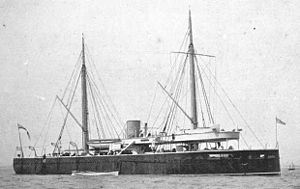
HMS Prince Albert (1864)
Prince Albert under flådeparaden ved Spithead i 1887.
Prince Albert under flådeparaden ved Spithead i 1887.
Panserskibet HMS Prince Albert indgik i en ny britisk maritim stragegi, der indebar forøget satsning på forsvar af den britiske flådes baser og bygning af mindre skibe, der var velegnede til operationer i kystnære områder. Skibet var opkaldt efter den regerende dronning Victorias gemal prins Albert. Efter dronningens udtrykkelige ønske fik Prince Albert lov til at forblive på flådelisten længe efter, at skibet var teknisk forældet, og det fik på den måde en tjenestetid på hele 33 år – og dermed den næsthøjeste anciennitet blandt de britiske slagskibe. Skibet var det eneste i Royal Navy, der blev opkaldt efter prinsen.